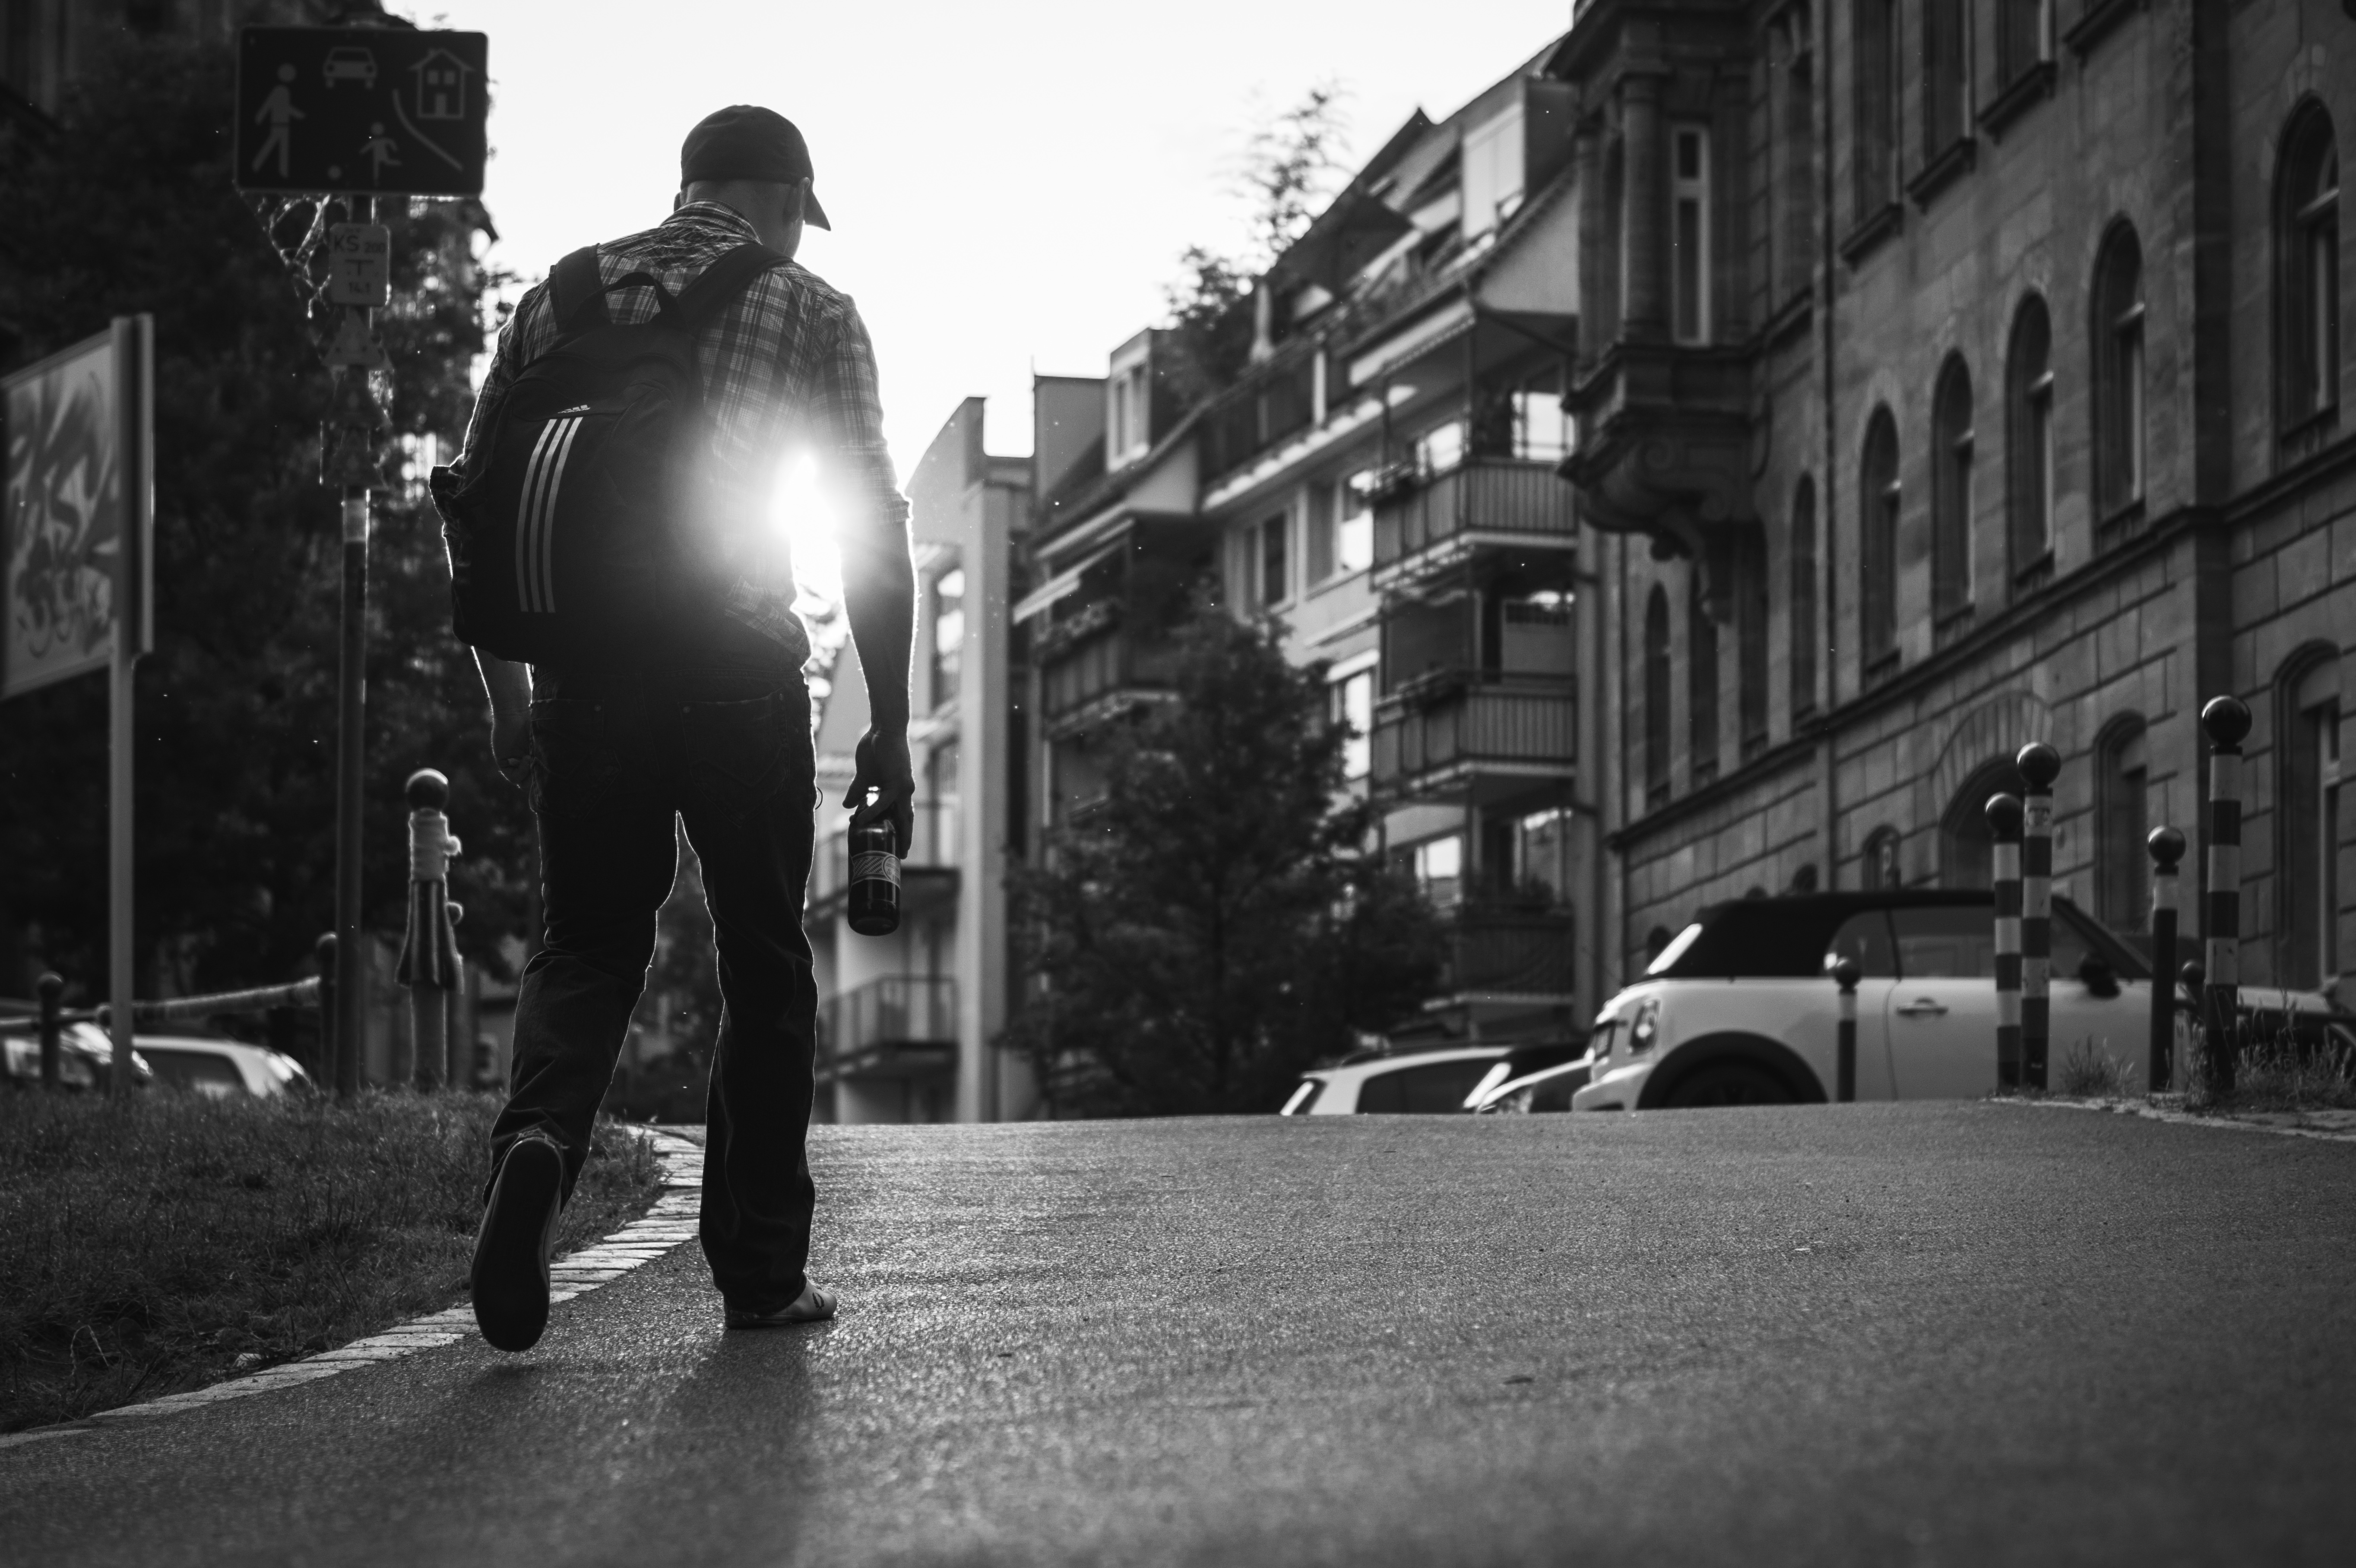
man, pedestrian, light, black and white, sunset, road, white, street, photography, black, monochrome, beer, back, infrastructure, photograph, snapshot, german, sonystreetphotographer, monochrome photography, film noir